Samuel Goldblith

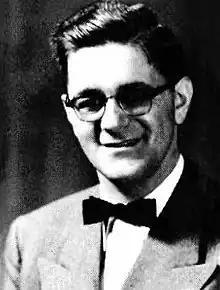
Samuel Goldblith in 1956

Samuel Abraham Goldblith (May 5, 1919 – December 28, 2001) was an American food scientist. While involved in World War II, he studied malnutrition, and later was involved in food research important for space exploration.